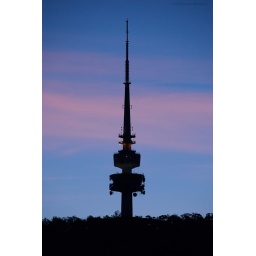
Telstra Tower in the evening as I was walking to my car after work